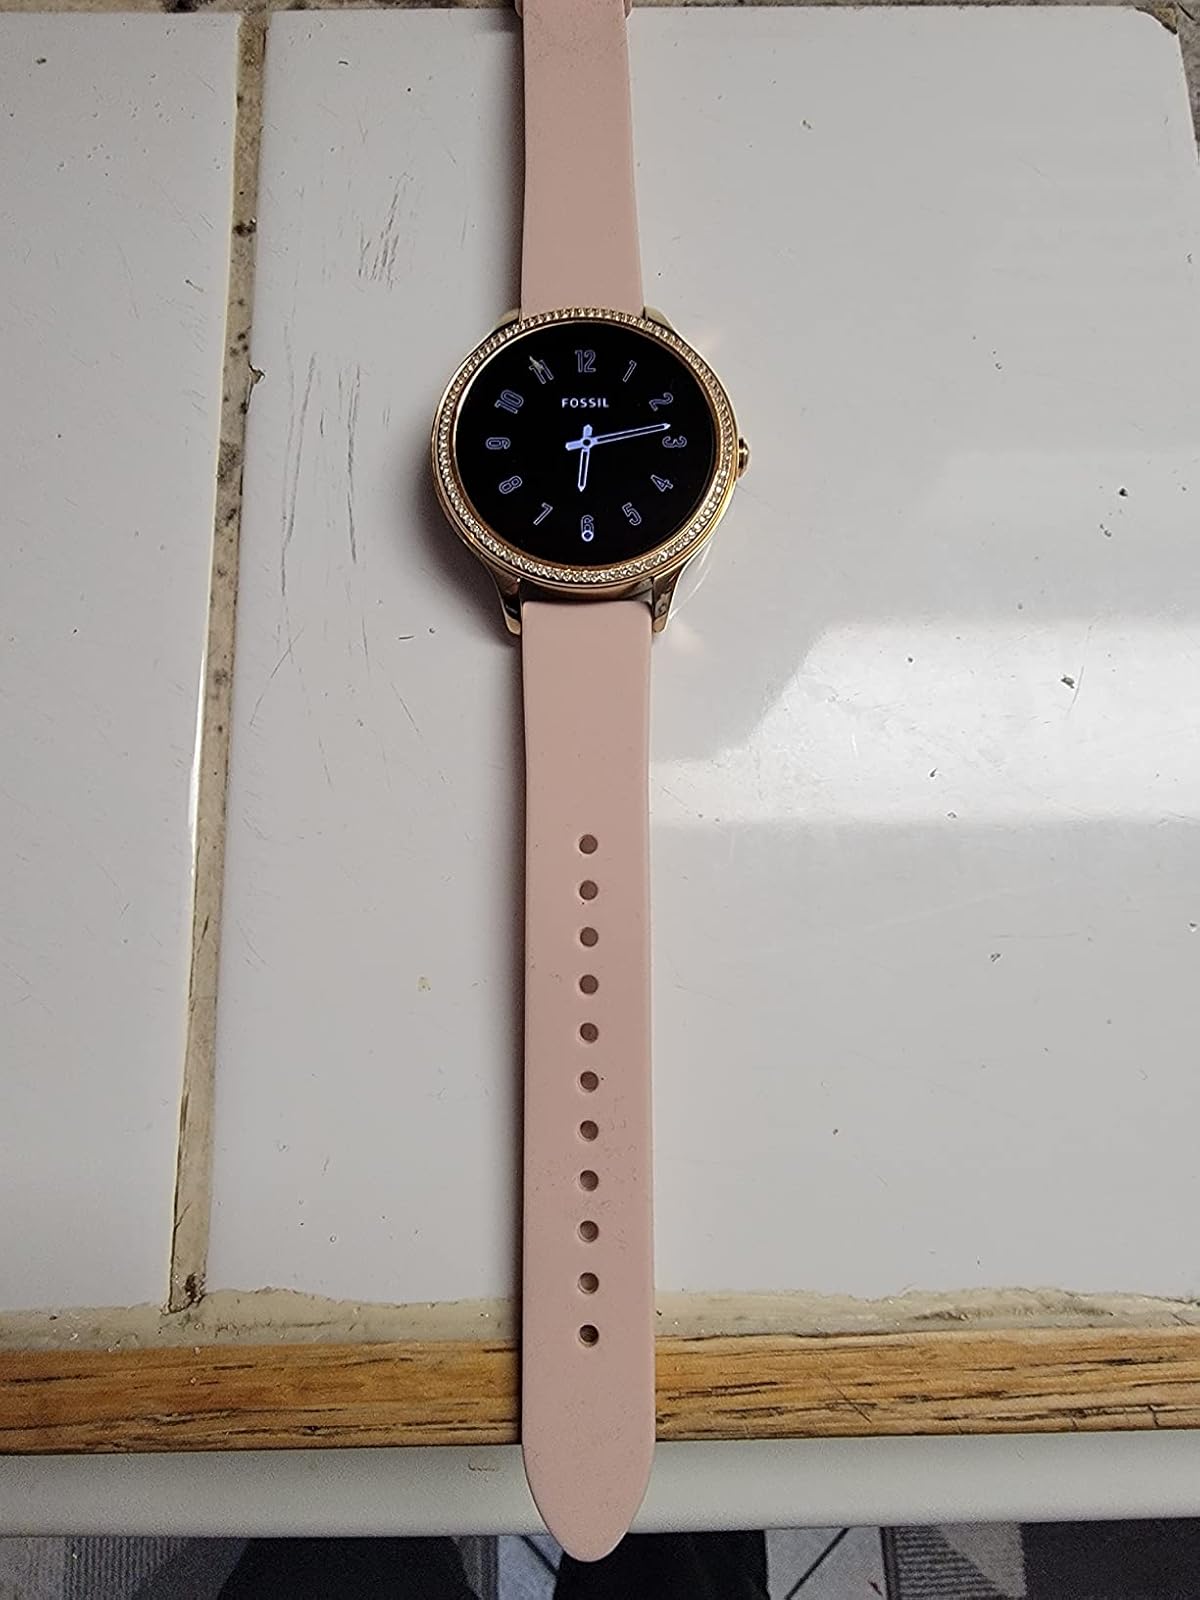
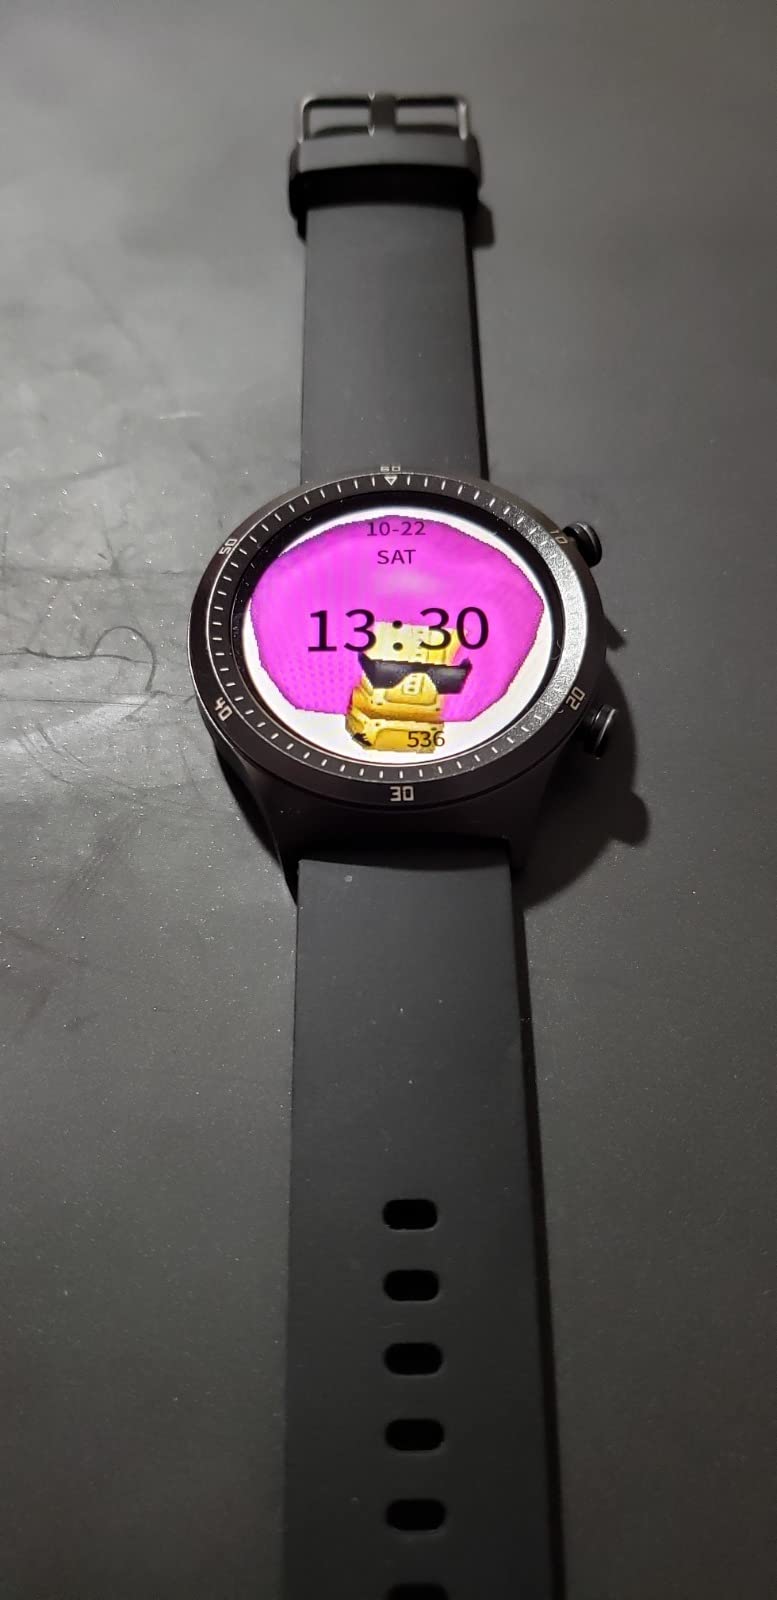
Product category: smartwatch
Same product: no